Big Eyes

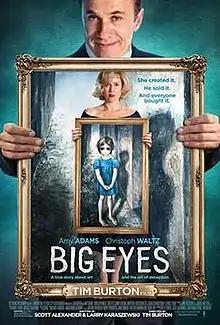
Theatrical release poster

Big Eyes is a 2014 American biographical drama film directed by Tim Burton, written by Scott Alexander and Larry Karaszewski, and starring Amy Adams and Christoph Waltz. It is about the relationship between American artist Margaret Keane and her second husband, Walter Keane, who, in the 1950s and 1960s, took credit for Margaret's phenomenally popular paintings of people with big eyes.